Louis Brandeis

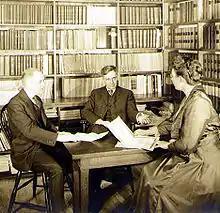
Brandeis (center) in his Boston office, 1916

In 1890, Brandeis became engaged to his second cousin Alice Goldmark, of New York. He was then 34 years of age and had previously found little time for courtship. Alice was the daughter of Joseph Goldmark, a physician who had immigrated to America from Austria-Hungary after the collapse of the Revolution of 1848. They were married on March 23, 1891, at the home of her parents in New York City in a civil ceremony. The newlywed couple moved into a modest home in Boston's Beacon Hill district and had two daughters, Susan Brandeis Gilbert, born in 1893, and Elizabeth Brandeis Rauschenbush, born in 1896.